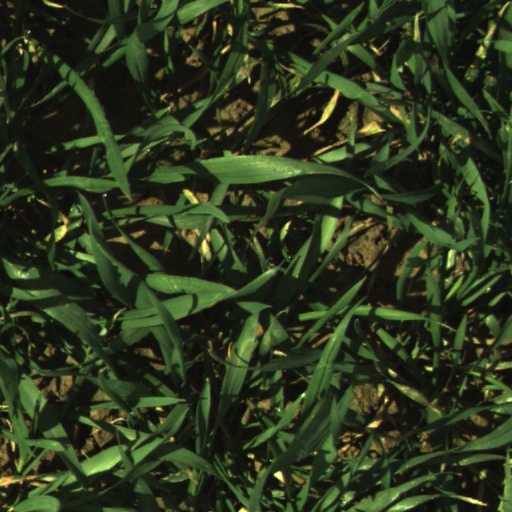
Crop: wheat